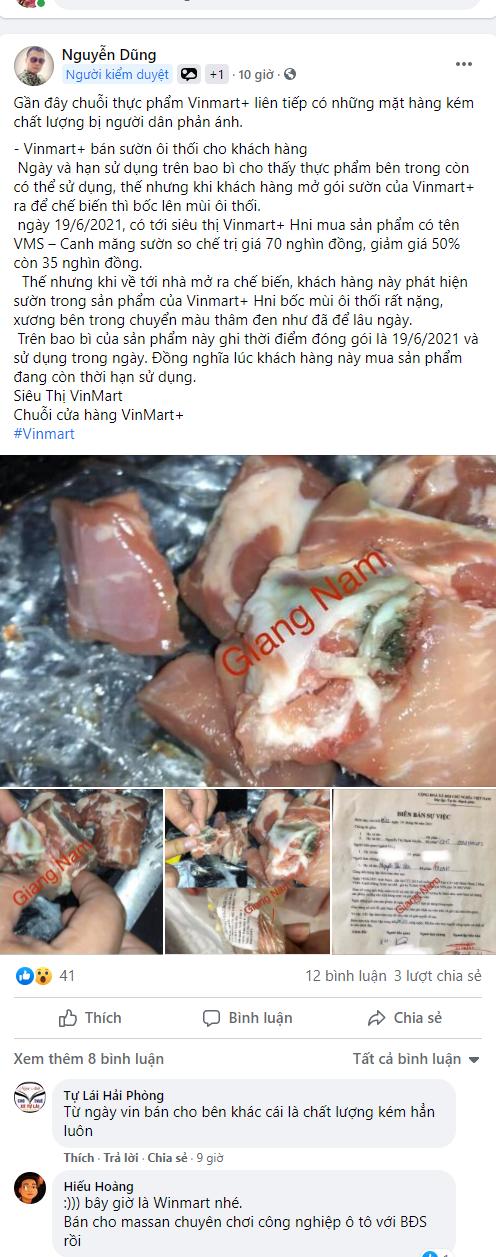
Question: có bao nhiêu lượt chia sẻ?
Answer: có 3 lượt chia sẻ